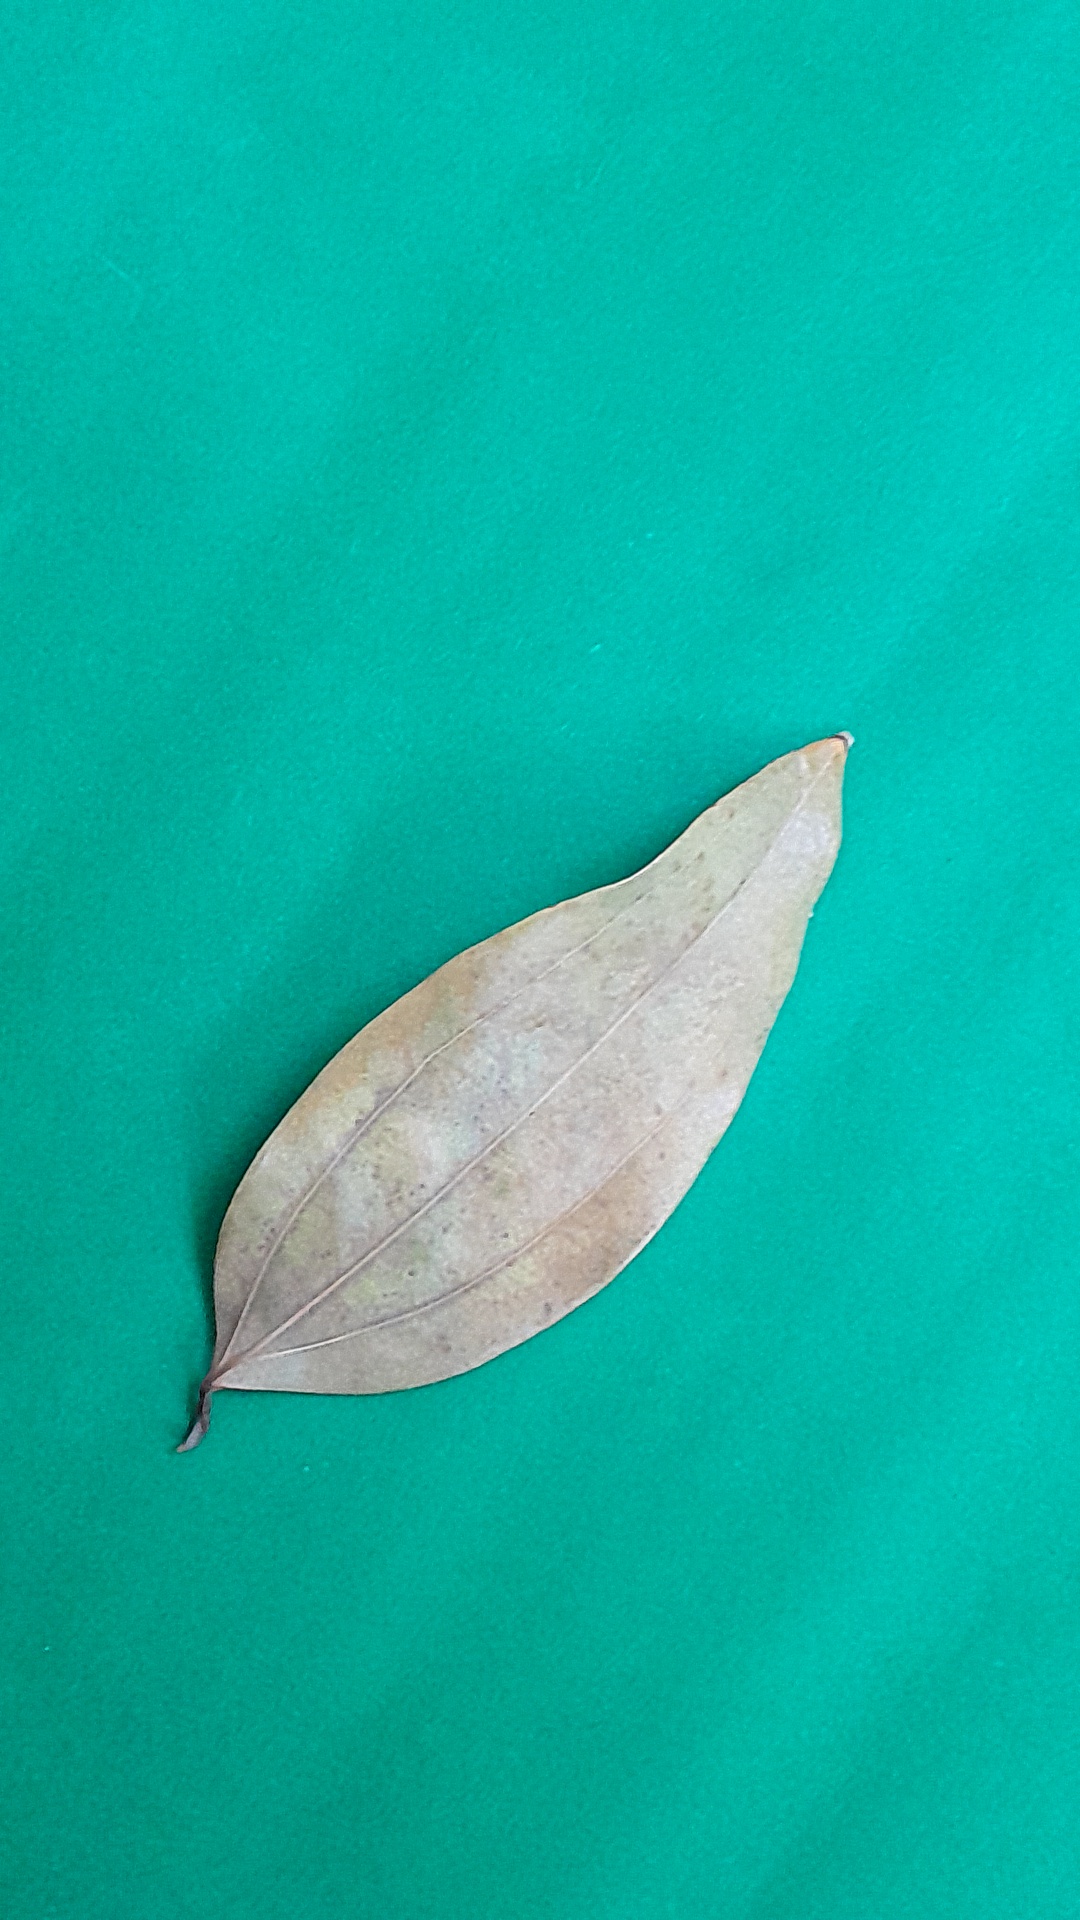
Label: Dry Leaf